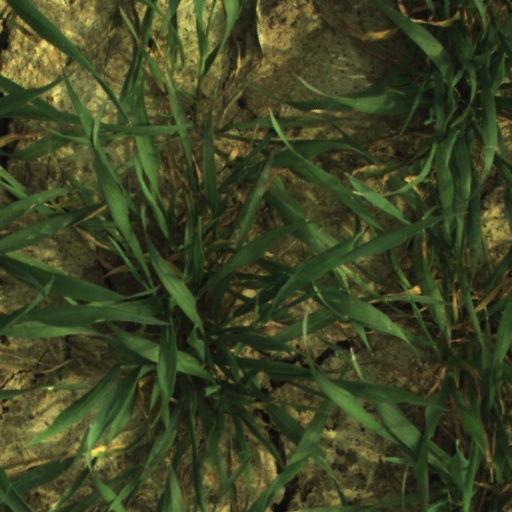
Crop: wheat